Academia Venezolana de la Lengua

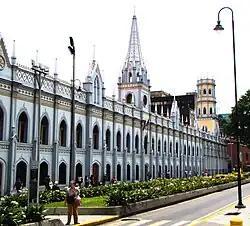
Palacio de las Academias in Caracas is the headquarters building

The Academia Venezolana de la Lengua (Spanish for "Venezuelan Academy of Language") is an association of academics and experts on Venezuelan Spanish, the variant of the Spanish language in Venezuela. It was founded in Caracas on July 26, 1883. It is a member of the Association of Spanish Language Academies.